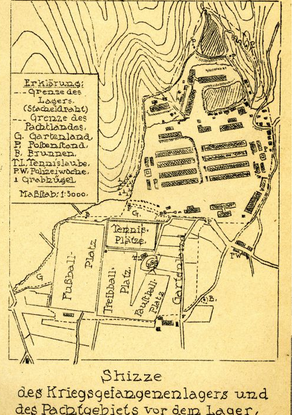
Le camp de prisonniers de Bandō existait au Japon, dans la préfecture de Tokushima, durant la Première Guerre mondiale. Du mois d'avril 1917 à janvier 1920, presque 1 000 prisonniers allemands sont emprisonnés dans ce camp. Lors de sa fermeture en 1920, 63 prisonniers choisissent de rester au Japon.